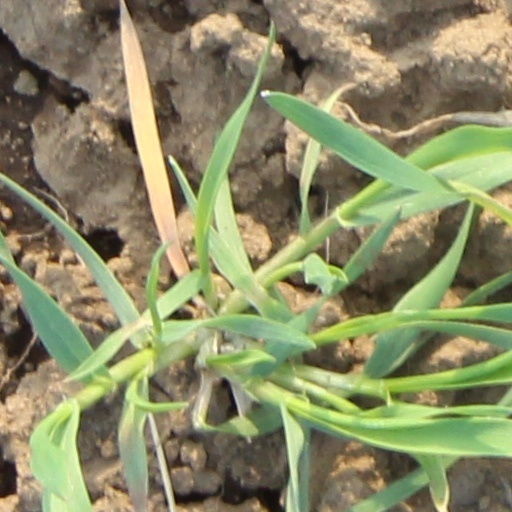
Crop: wheat